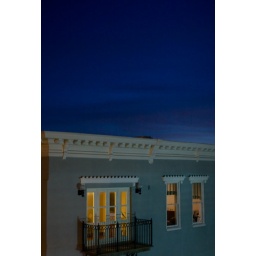
Fall sky falling on a neighboring building in downtown.